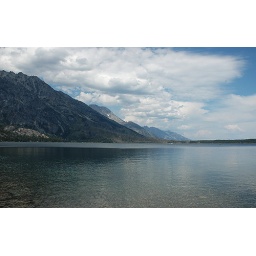
Some mountains across a lake in the Tetons